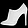
Label: Ankle boot